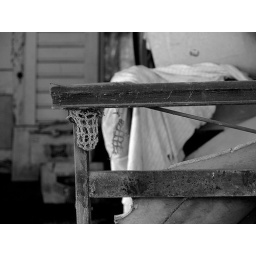
Remains of an old mini-pool table on the back porch of the abandoned McReynolds-Hubbs house near Coleman, Florida.